Erhard Blankenburg

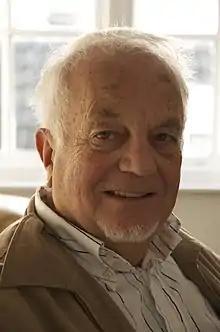
Erhard Blankenburg (2013)

Blankenburg studied philosophy, sociology and German literature at the University of Freiburg and the Free University Berlin. He received an MA from the University of Oregon (1965) and a PhD (D.Phil.) from the University of Basel (1966). After working as an assistant to the sociologist Heinrich Popitz at the University of Freiburg (1966-1968), he received there his habilitation (1974). From 1975 to 1980, Blankenburg worked at the renowned Wissenschaftszentrums Berlin. In 1980 he became professor of sociology of law at the Free University Amsterdam